Christoph Butterwegge

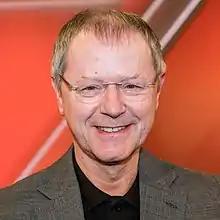
Butterwegge in 2018

Christoph Butterwegge (born 26 January 1951) is a German political scientist and poverty researcher. From 1998 to 2016 he was Professor of Political Science at the Institute for Comparative Education and Social Sciences at the Humanities Faculty of the University of Cologne and is a member of the Research Center for Intercultural Studies (FiSt).